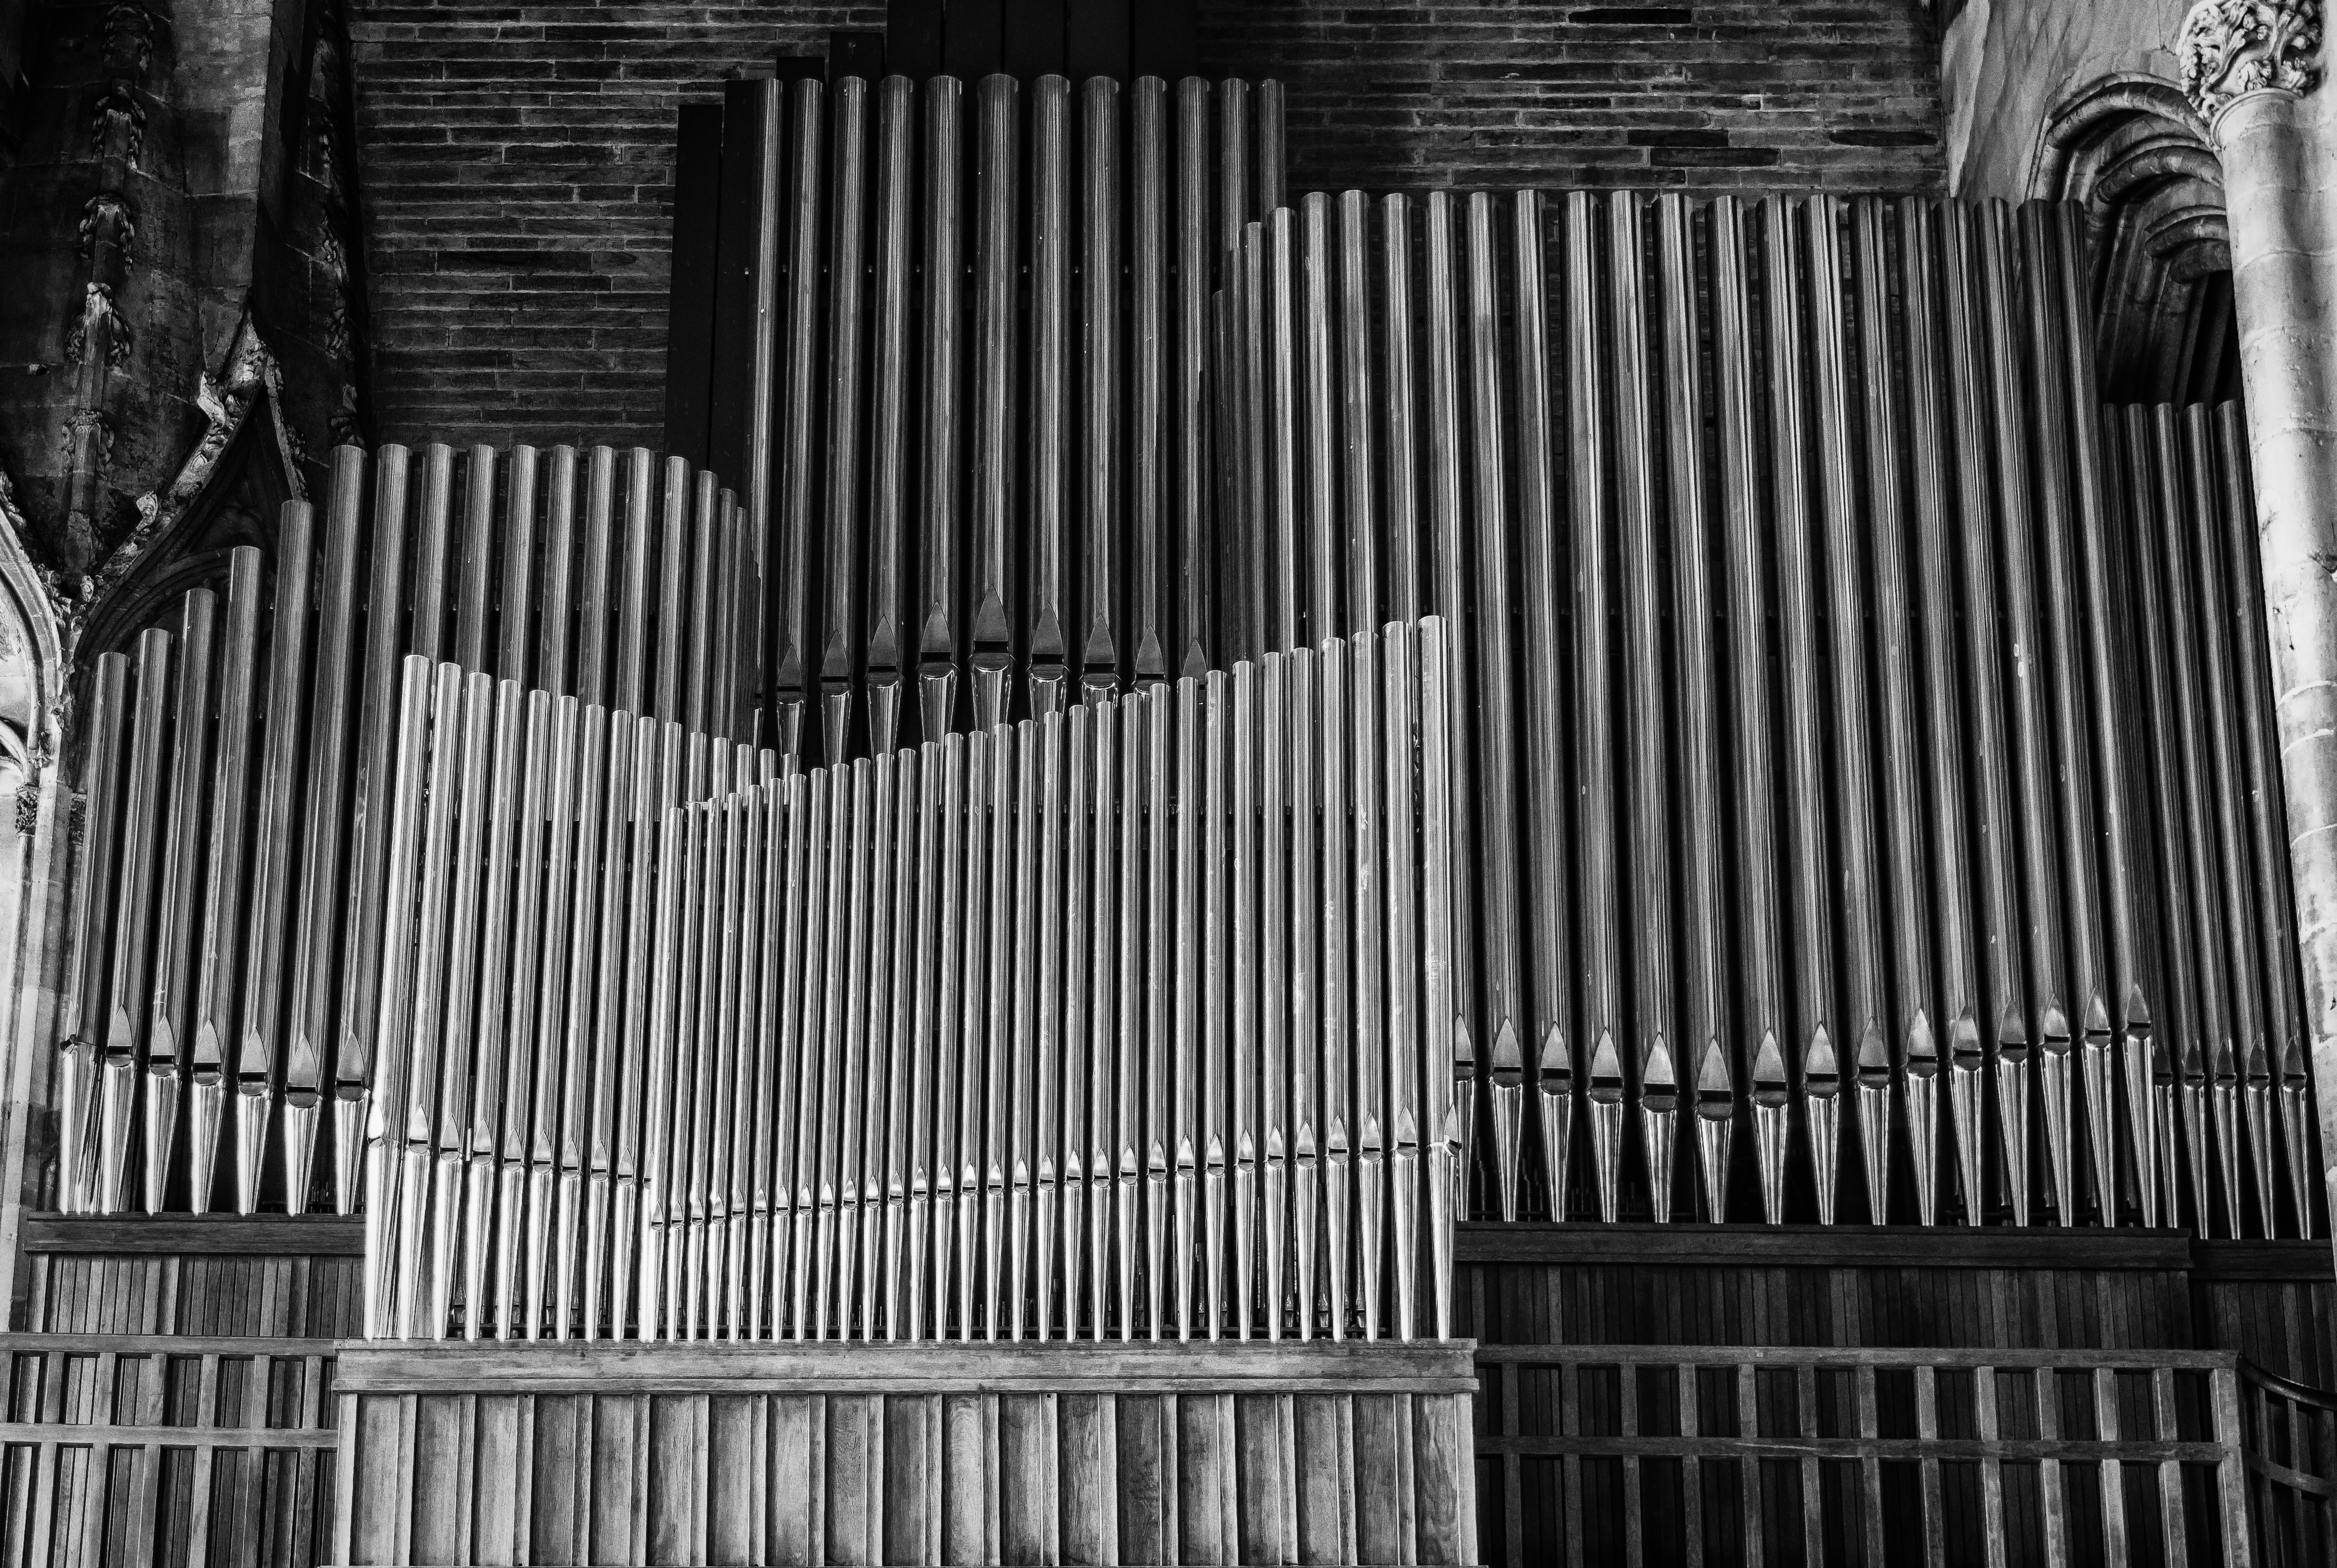
music, black and white, architecture, wood, play, skyscraper, line, instrument, facade, church, black, monochrome, black white, musical instrument, interior design, art, symmetry, organ, keyboard instrument, whistle, according to, church organ, organ whistle, church music, monochrome photography